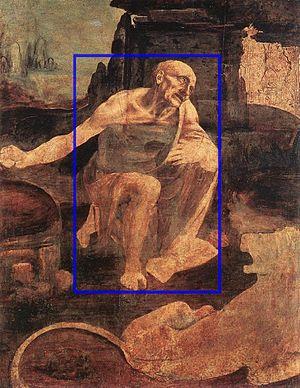
Le nombre d'or est une proportion, définie initialement en géométrie comme l'unique rapport a/b entre deux longueurs a et b telles que le rapport de la somme a + b des deux longueurs sur la plus grande soit égal à celui de la plus grande sur la plus petite c'est-à-dire lorsque :